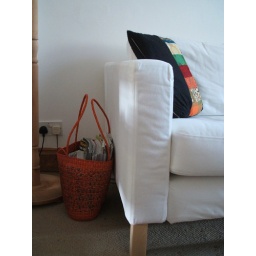
Orange bag from a market in Peru - making a good magazine rack.Handmade cushion - thrfted fabric and shop-bought felt.